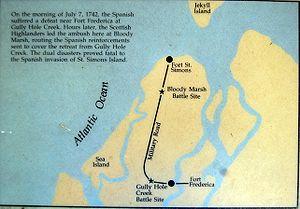
La guerre de l’oreille de Jenkins est un conflit qui oppose, de 1739 à 1748, principalement dans les Caraïbes, les royaumes de Grande-Bretagne et d’Espagne.